Richmond, Indiana explosion

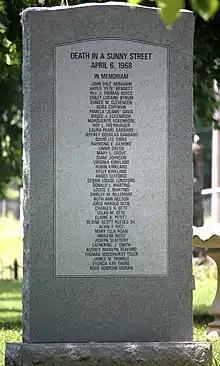
Monument honoring those who died in the April 6, 1968 explosion

Twenty buildings in and near the site of the explosion were condemned as a result thereof. An Elder-Beerman department store was built on the site of the former Marting Arms sporting goods store, ground zero for the explosion, opening in 1972. It closed in 2018 and was demolished in 2024. It will be replaced by a 150-unit housing apartment complex.